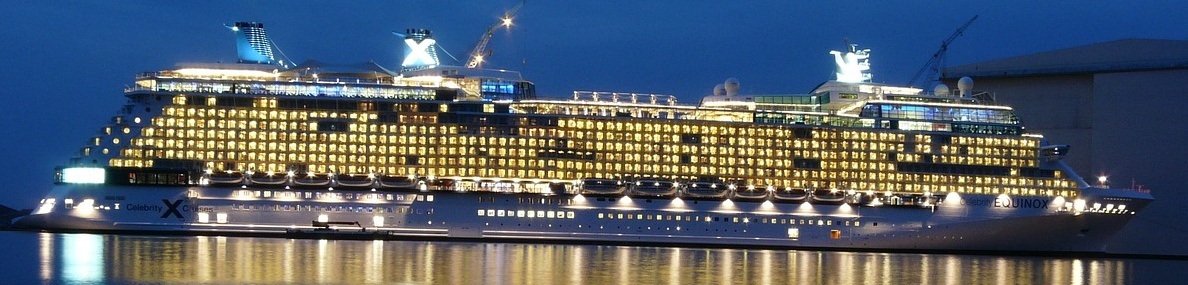
Vehicle type: Ships